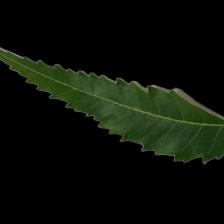
Plant: Neem